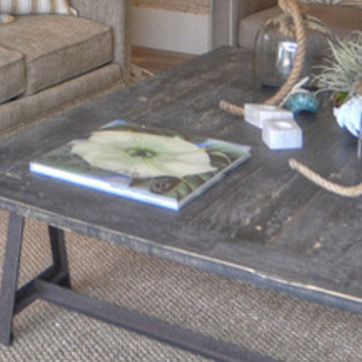
Material: paper